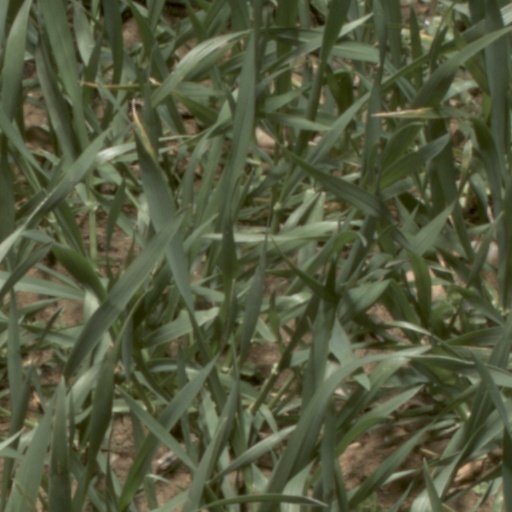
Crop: wheat